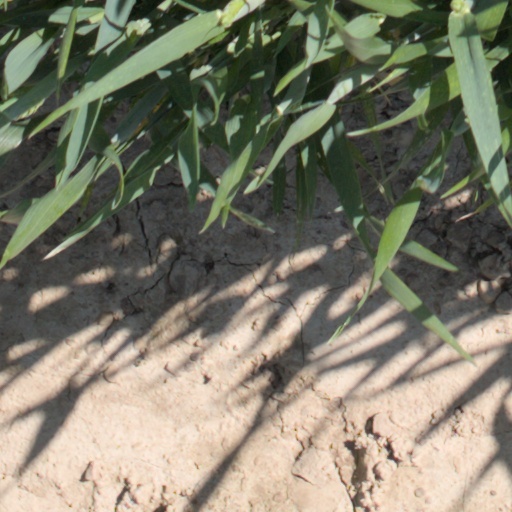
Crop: wheat